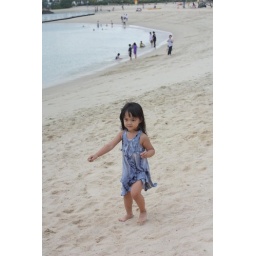
dancing and running around the beach